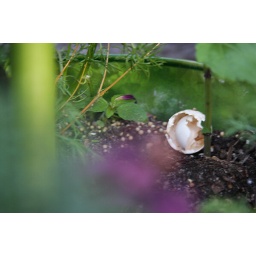
Some bird egg or something in the planter. Dogs were extremely interested in eating it.